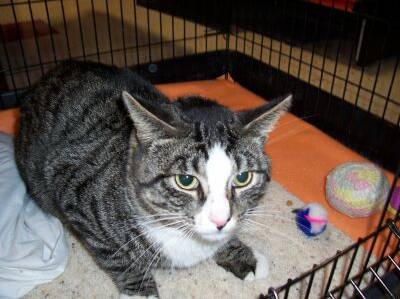
Label: cat